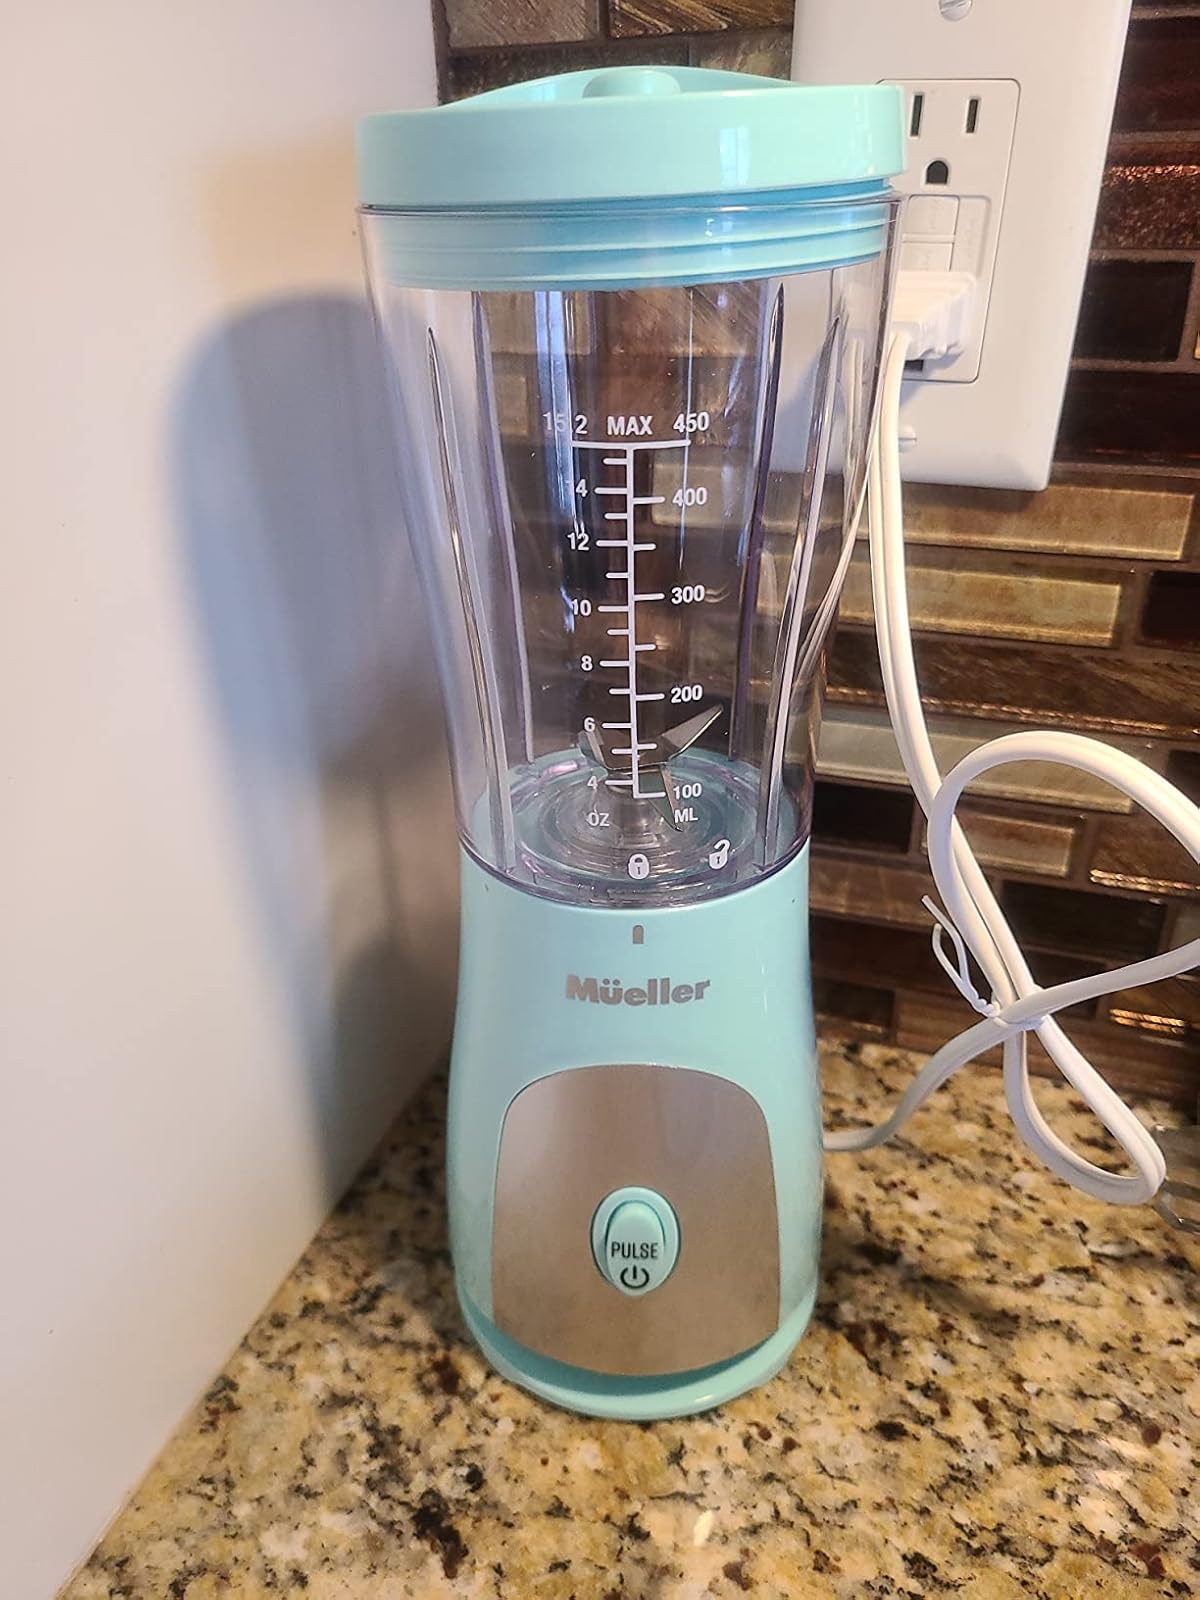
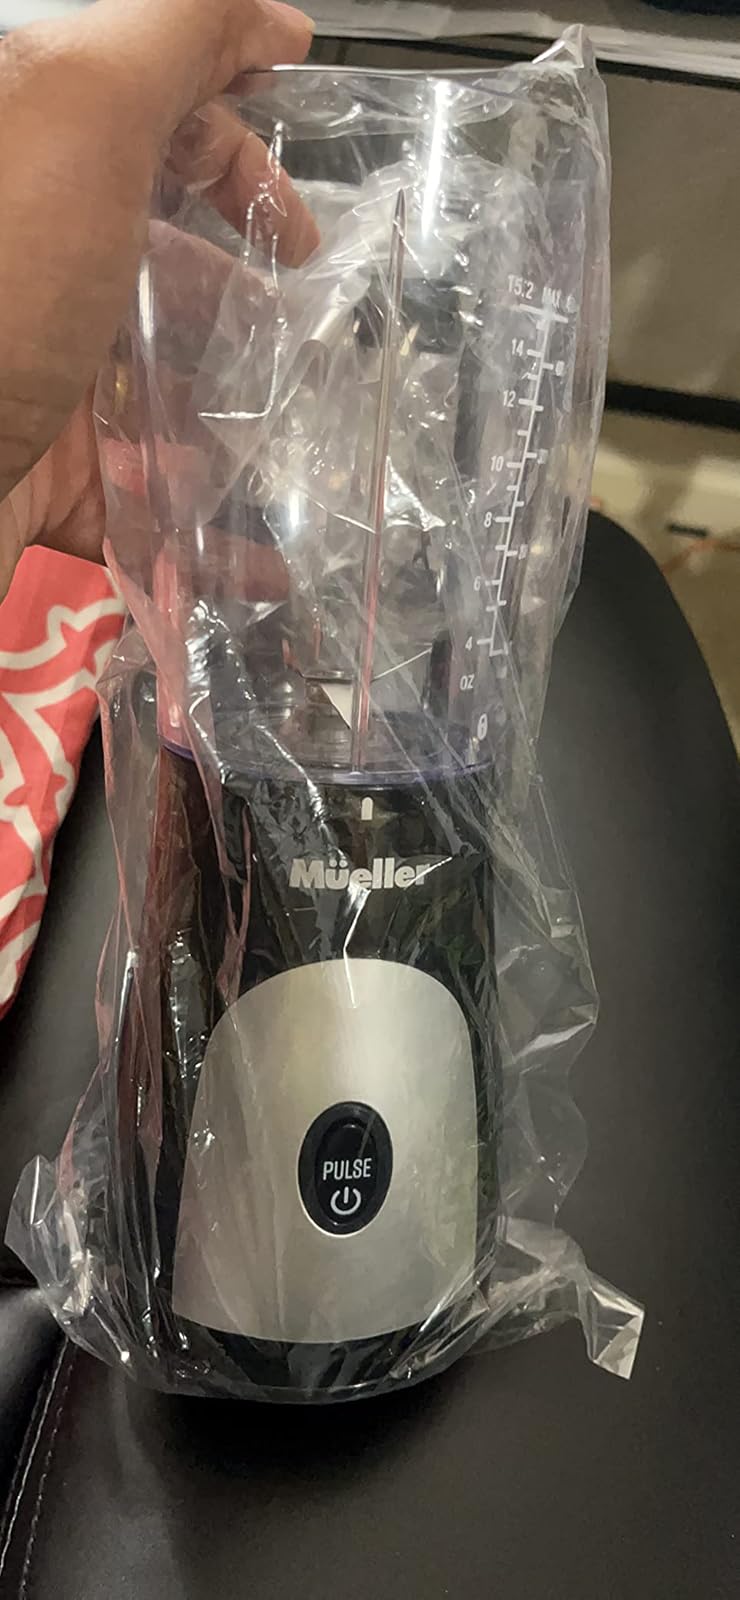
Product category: items_blender
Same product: no